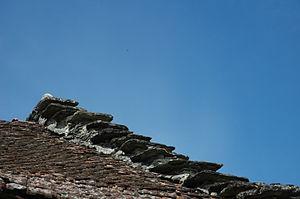
Pignon à redents
Un pignon à redents ou en gradins ou à pas de moineaux est un pignon saillant dont l'extrémité est découpée en redents ou gradins. C'est une variante des pignons à échelons, caractéristiques par exemple des « pignons flamands ». Ses origines remontent au Moyen Âge. Il est un élément esthétique et décoratif d'architecture urbaine bourgeoise autant que de constructions rurales plus modestes.
La ferme de Bel-Air est située à l'actuel lieu-dit Bel-Air sur la commune de Frangy, dans le département de Haute-Savoie en région Auvergne-Rhône-Alpes en France.